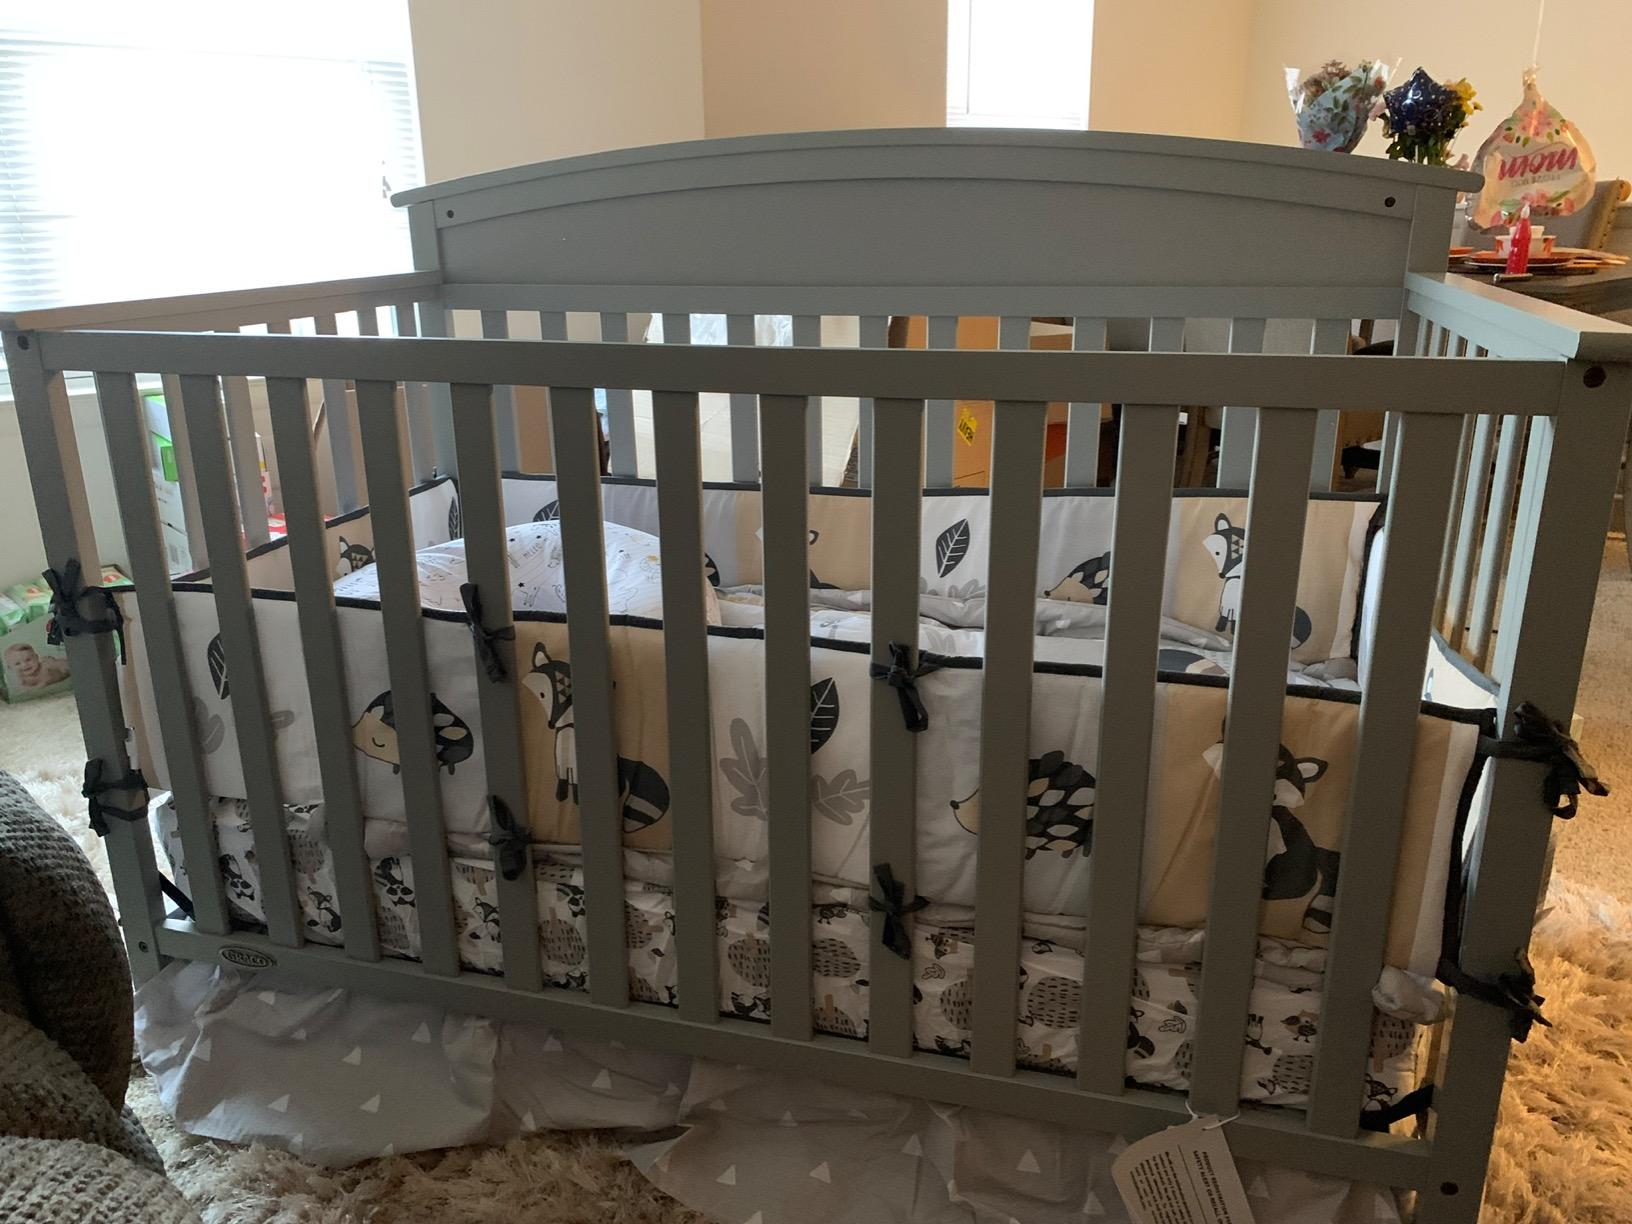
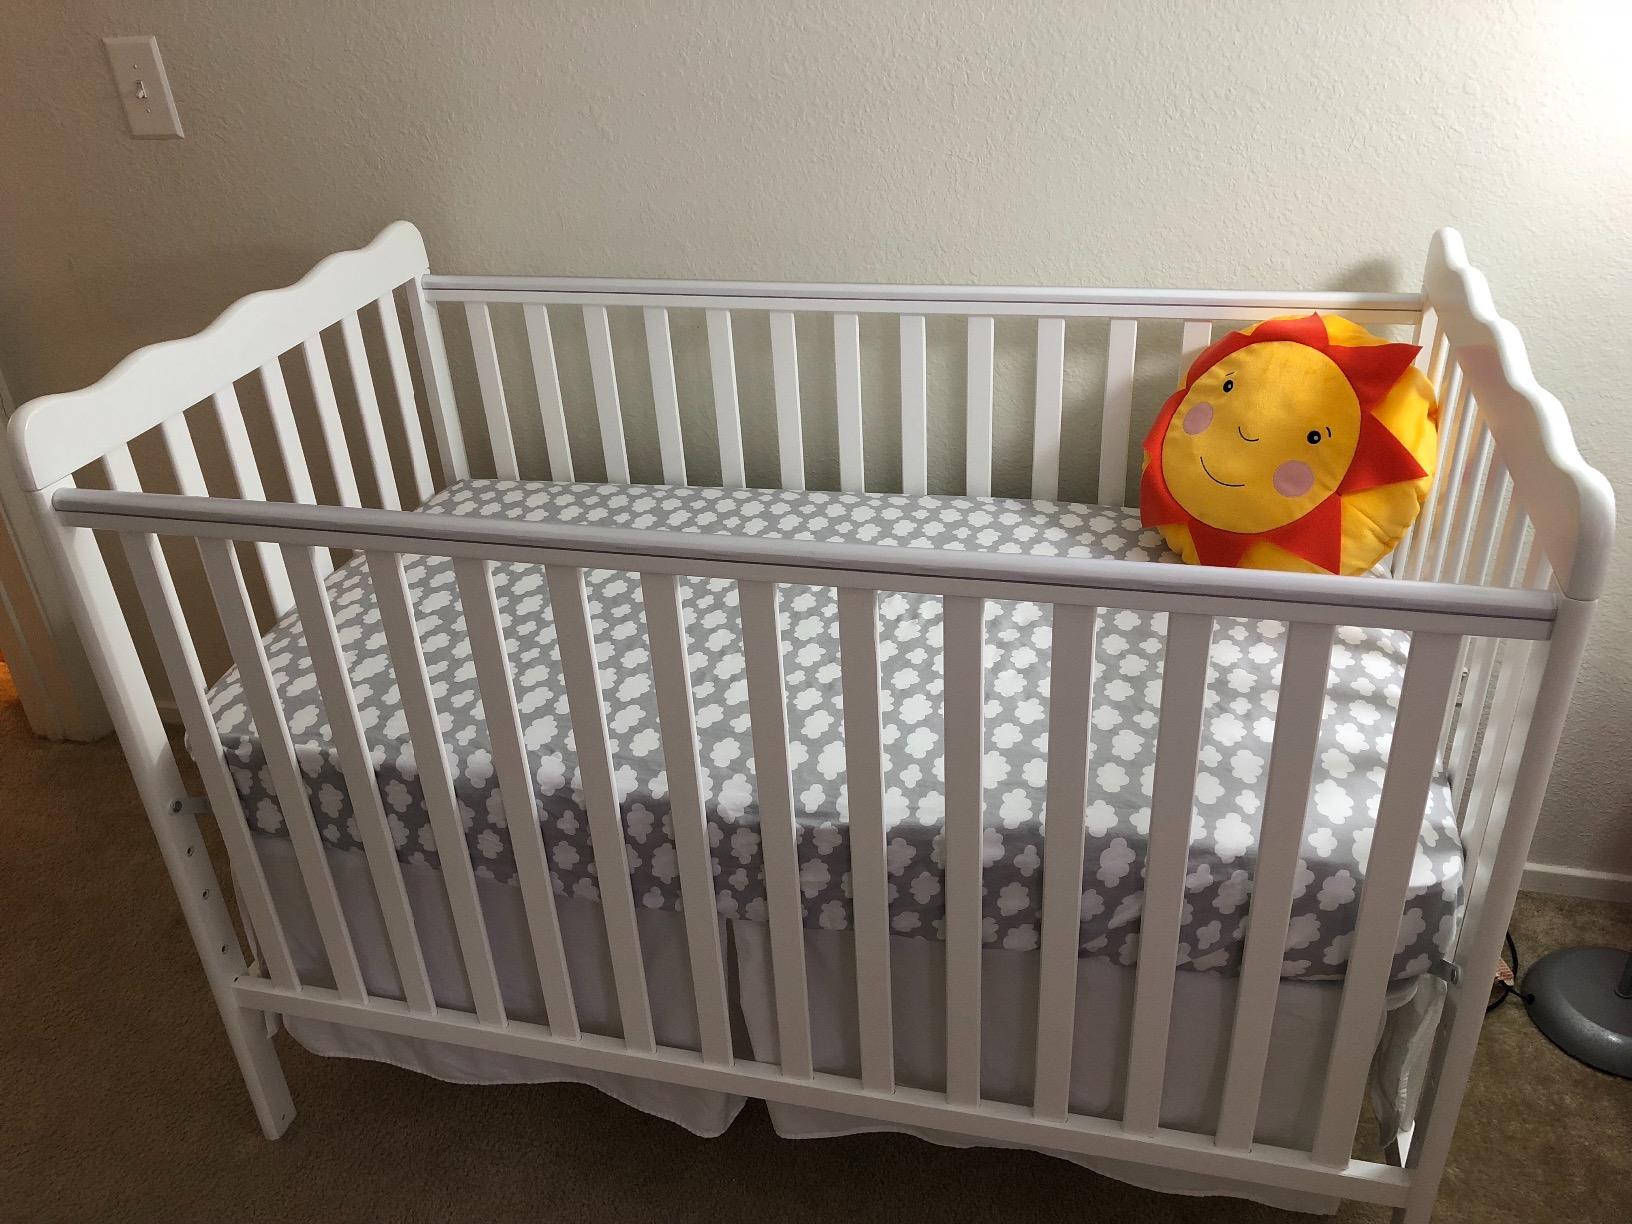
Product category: products_crib
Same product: no